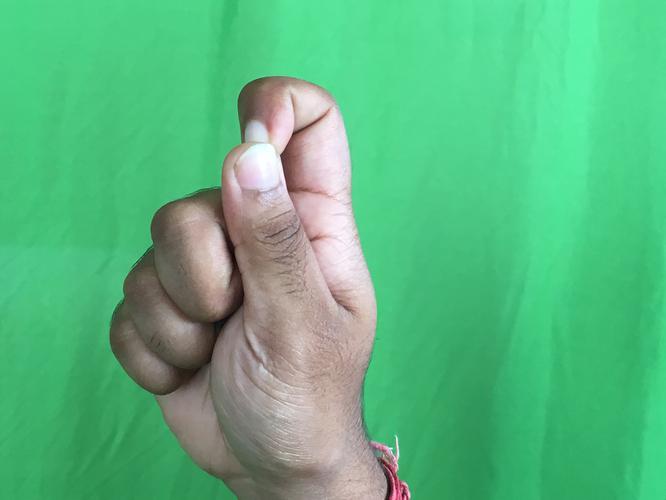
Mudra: Kapith
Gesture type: single_hand